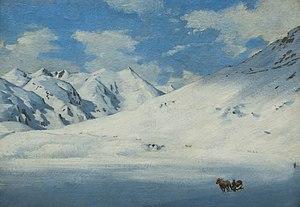
Route du Saint-Gothard en hiver. Huile sur toile marouflée sur bois de Jules Jacod Guillarmod
Jules Jacot-Guillarmod, né le 20 juillet 1828 à La Chaux-de-Fonds et décédé le 5 août 1889 à Saint-Blaise est un peintre animalier et paysagiste suisse.